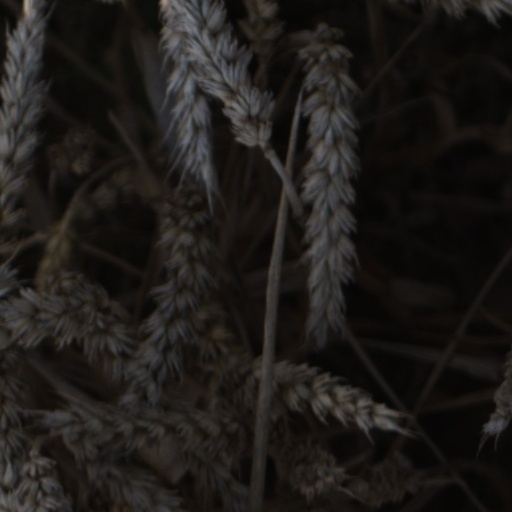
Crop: wheat